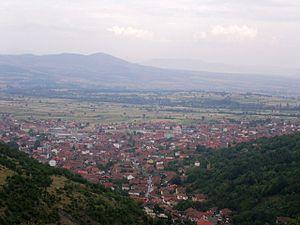
Le Žegligovo, est une vallée et une région naturelle partagée entre le nord de la Macédoine du Nord et le sud de la Serbie. Elle a pour centre la ville macédonienne de Koumanovo. La partie macédonienne de la vallée est essentiellement partagée entre les municipalités de Koumanovo et de Lipkovo. Le Žegligovo se caractérise par une importante communauté albanaise.
Preševo est une ville et une municipalité de Serbie situées dans le district de Pčinja. En 2002, la ville comptait 13 426 habitants et la municipalité dont elle est le centre 34 904 habitants.